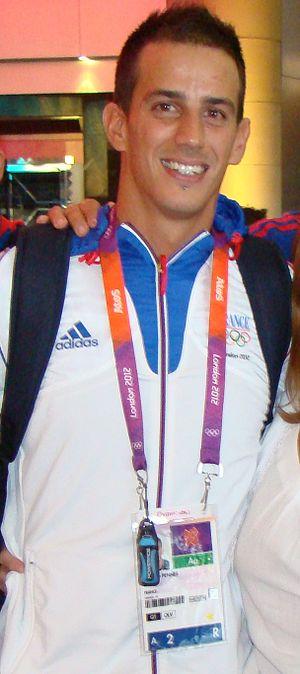
Grégoire Pennes (FRA)
Grégoire Pennes est un trampoliniste français, né le 7 janvier 1984 à Paris. Il est licencié à Bois-Colombes, l'unique club de sa carrière. 12ᵉ à Pékin en 2008, Grégoire Pennes a pris part, vendredi 3 août 2012 à Londres, à ses deuxièmes jeux olympiques en terminant 7ᵉ. Samedi 3 juin 2012 à Rodez, il réussit l'exploit de remporter son septième titre de champion de France individuel consécutivement, effaçant Lionel Pioline des tablettes. À l'été 2006 il initie le rapeur Puff Daddy au trampoline sur une plage privée de St Tropez, en compagnie de Sébastien Martiny, Sébastien Laïfa et Franck Bardy.